Irene Williams Coit

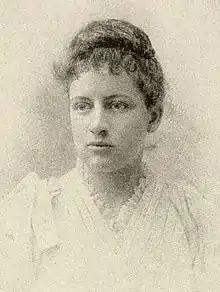
Irene Williams Coit

Irene Williams Coit (September 24, 1872 – August 2, 1945) won a reputation by being the first woman passing the Yale College entrance examination in 1891, an event that was instrumental to the cause of co-education in American colleges.